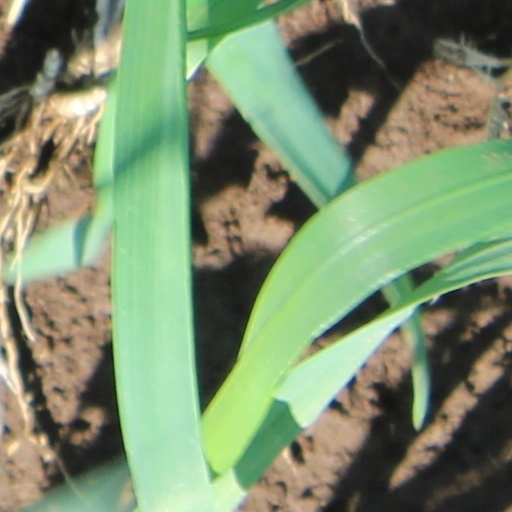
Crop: wheat